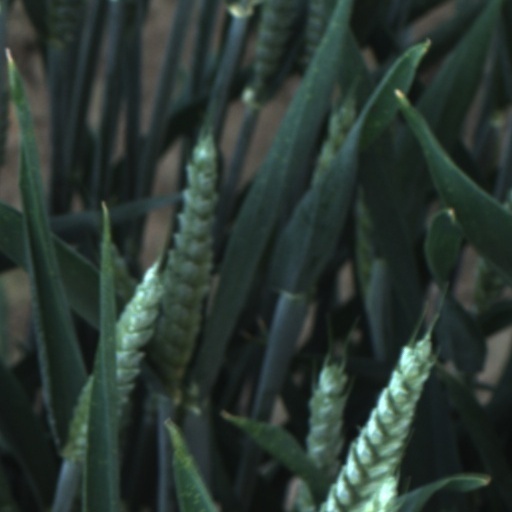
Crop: wheat